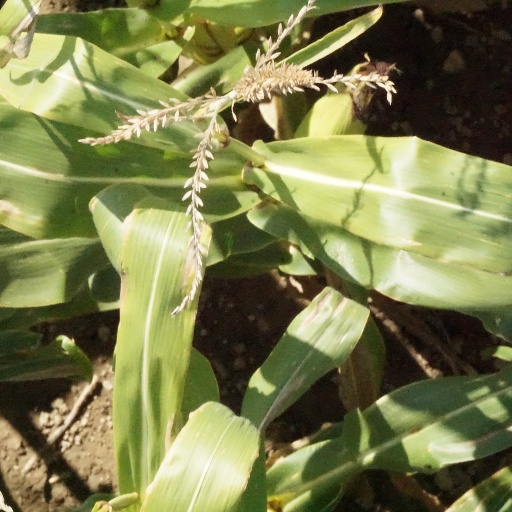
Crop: maize; corn